Juan Palarea Blanes

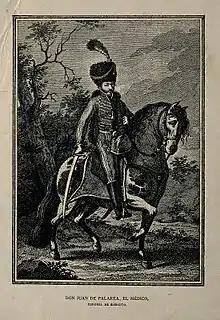
Juan Palarea Blanes

Juan Palarea Blanes (December 27, 1780 – March 7, 1842), also known by his alias el Médico, was a Spanish medical practitioner, politician and guerrillero commander during the Peninsular War. He was appointed Captain General of Valencia and Murcia in 1836.